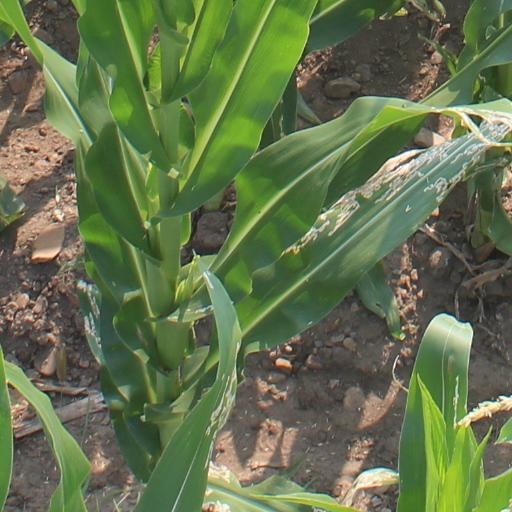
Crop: maize; corn